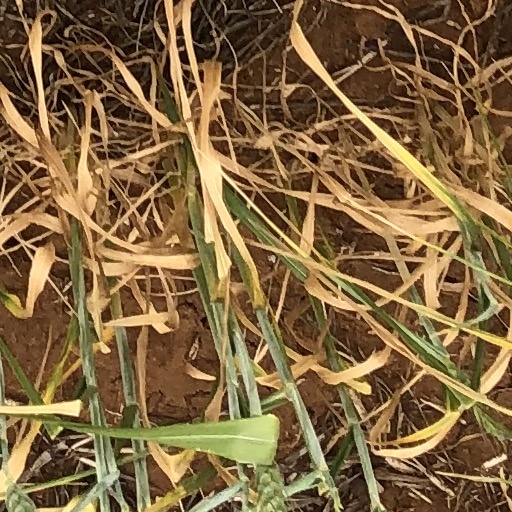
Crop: wheat